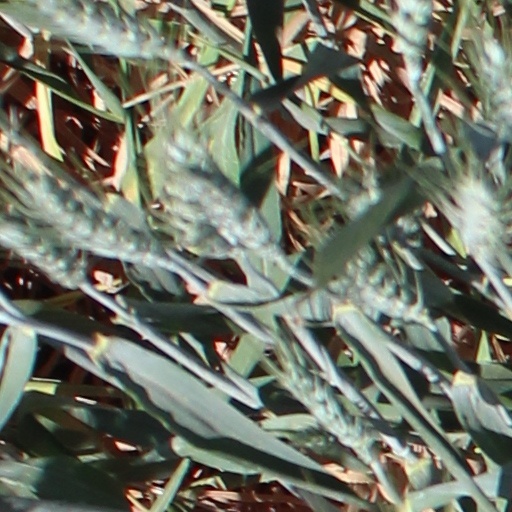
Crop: wheat